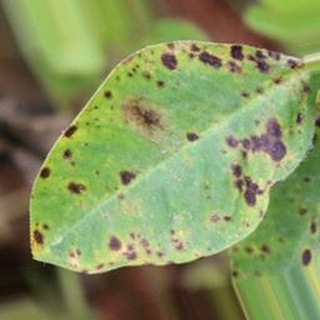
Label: groundnut_late_leaf_spot